Echigo-Yuzawa Station

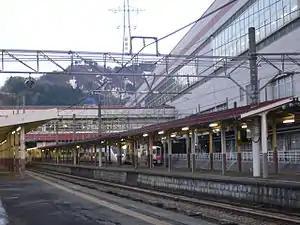
Echigo-Yuzawa Station in May 2006

is a railway station operated by East Japan Railway Company (JR East), located in the resort town of Yuzawa in Niigata Prefecture, Japan. The station is located from .